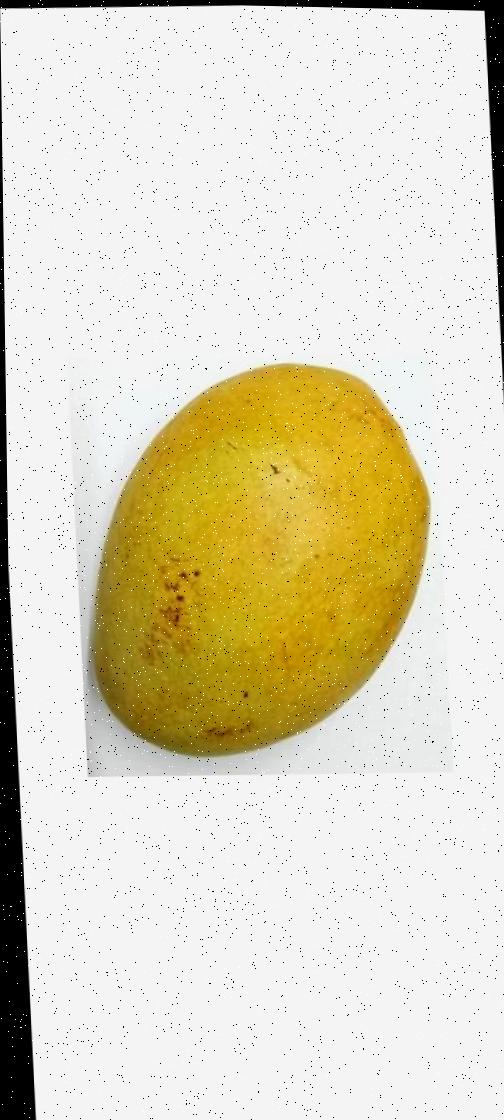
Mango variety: Bari-11